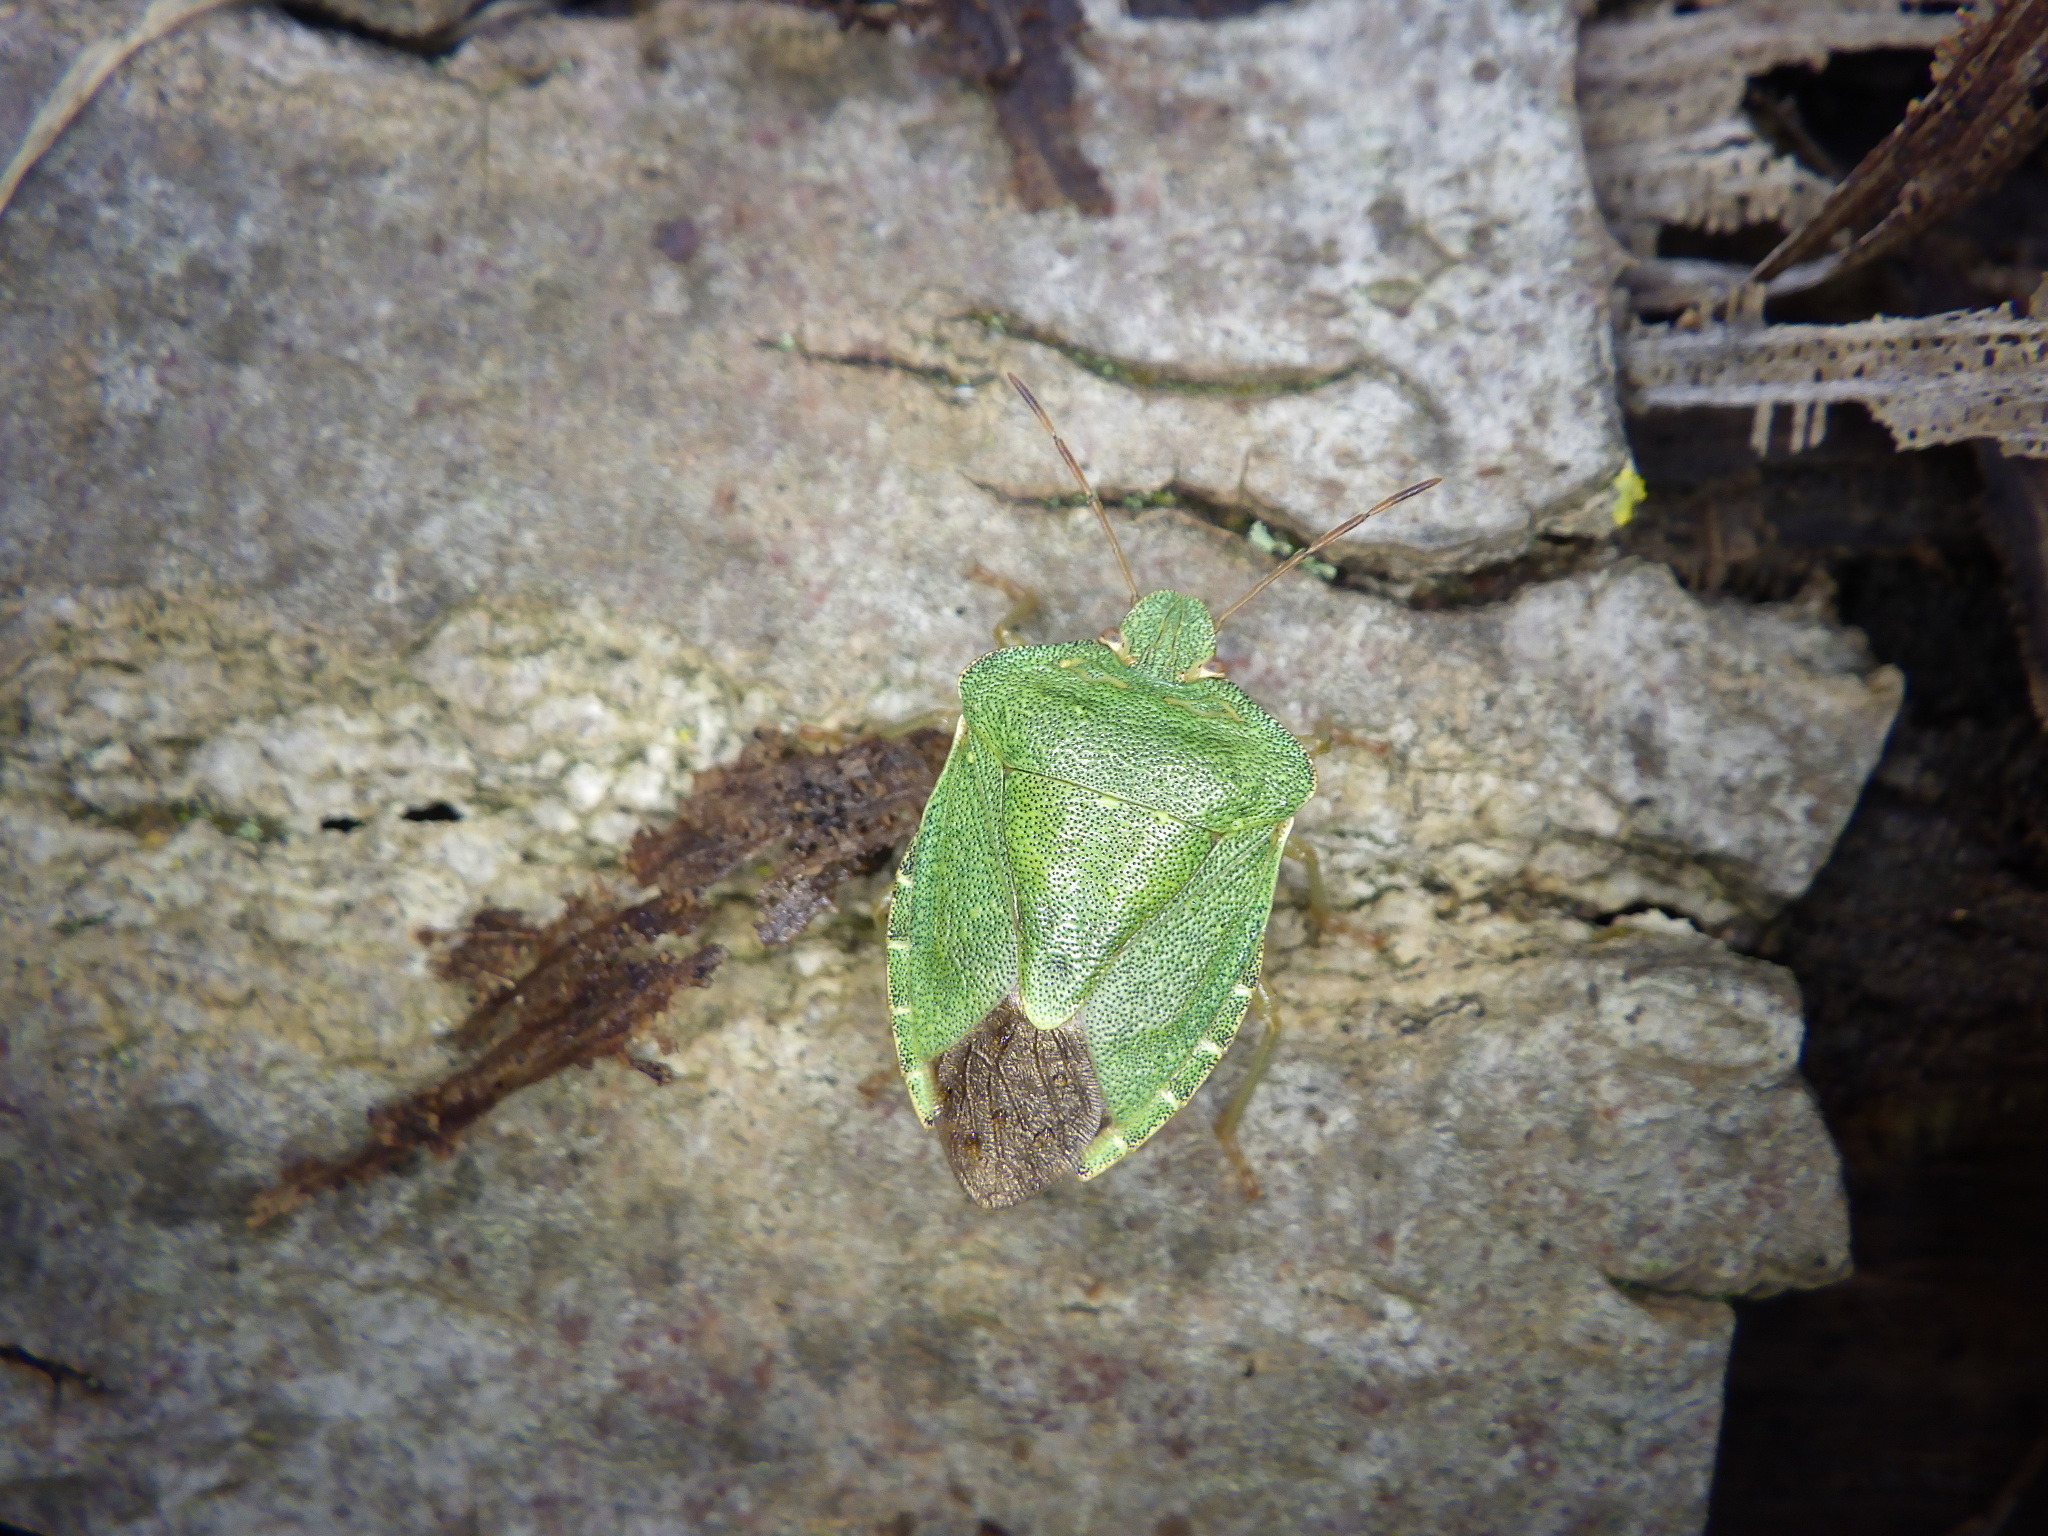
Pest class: stink_bug